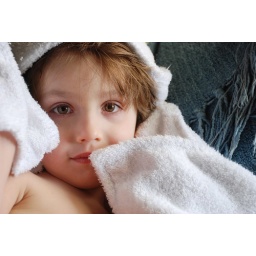
gianni in white towel